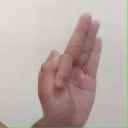
अक्षर: फ